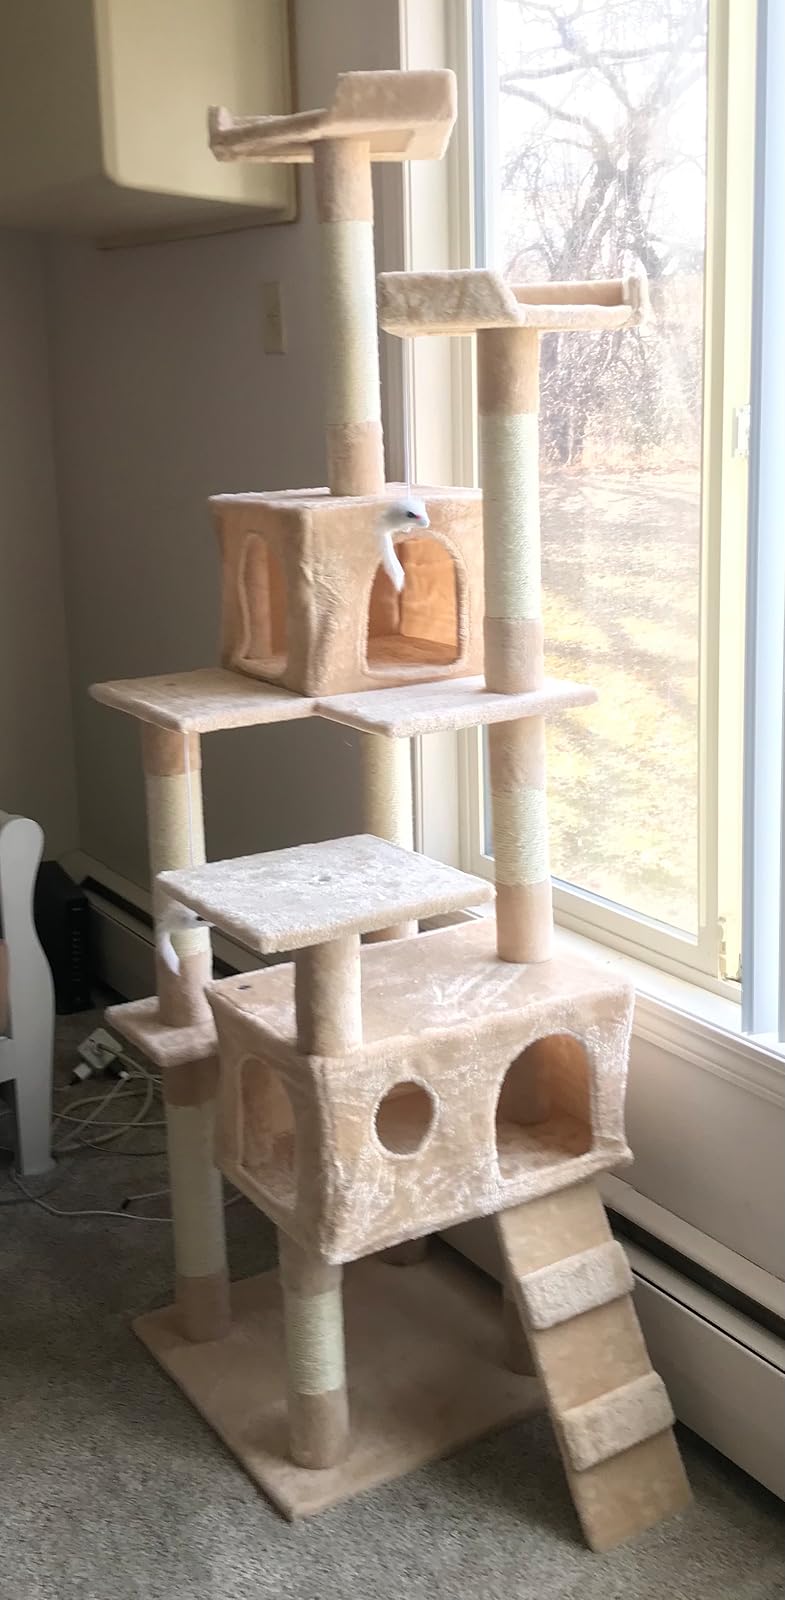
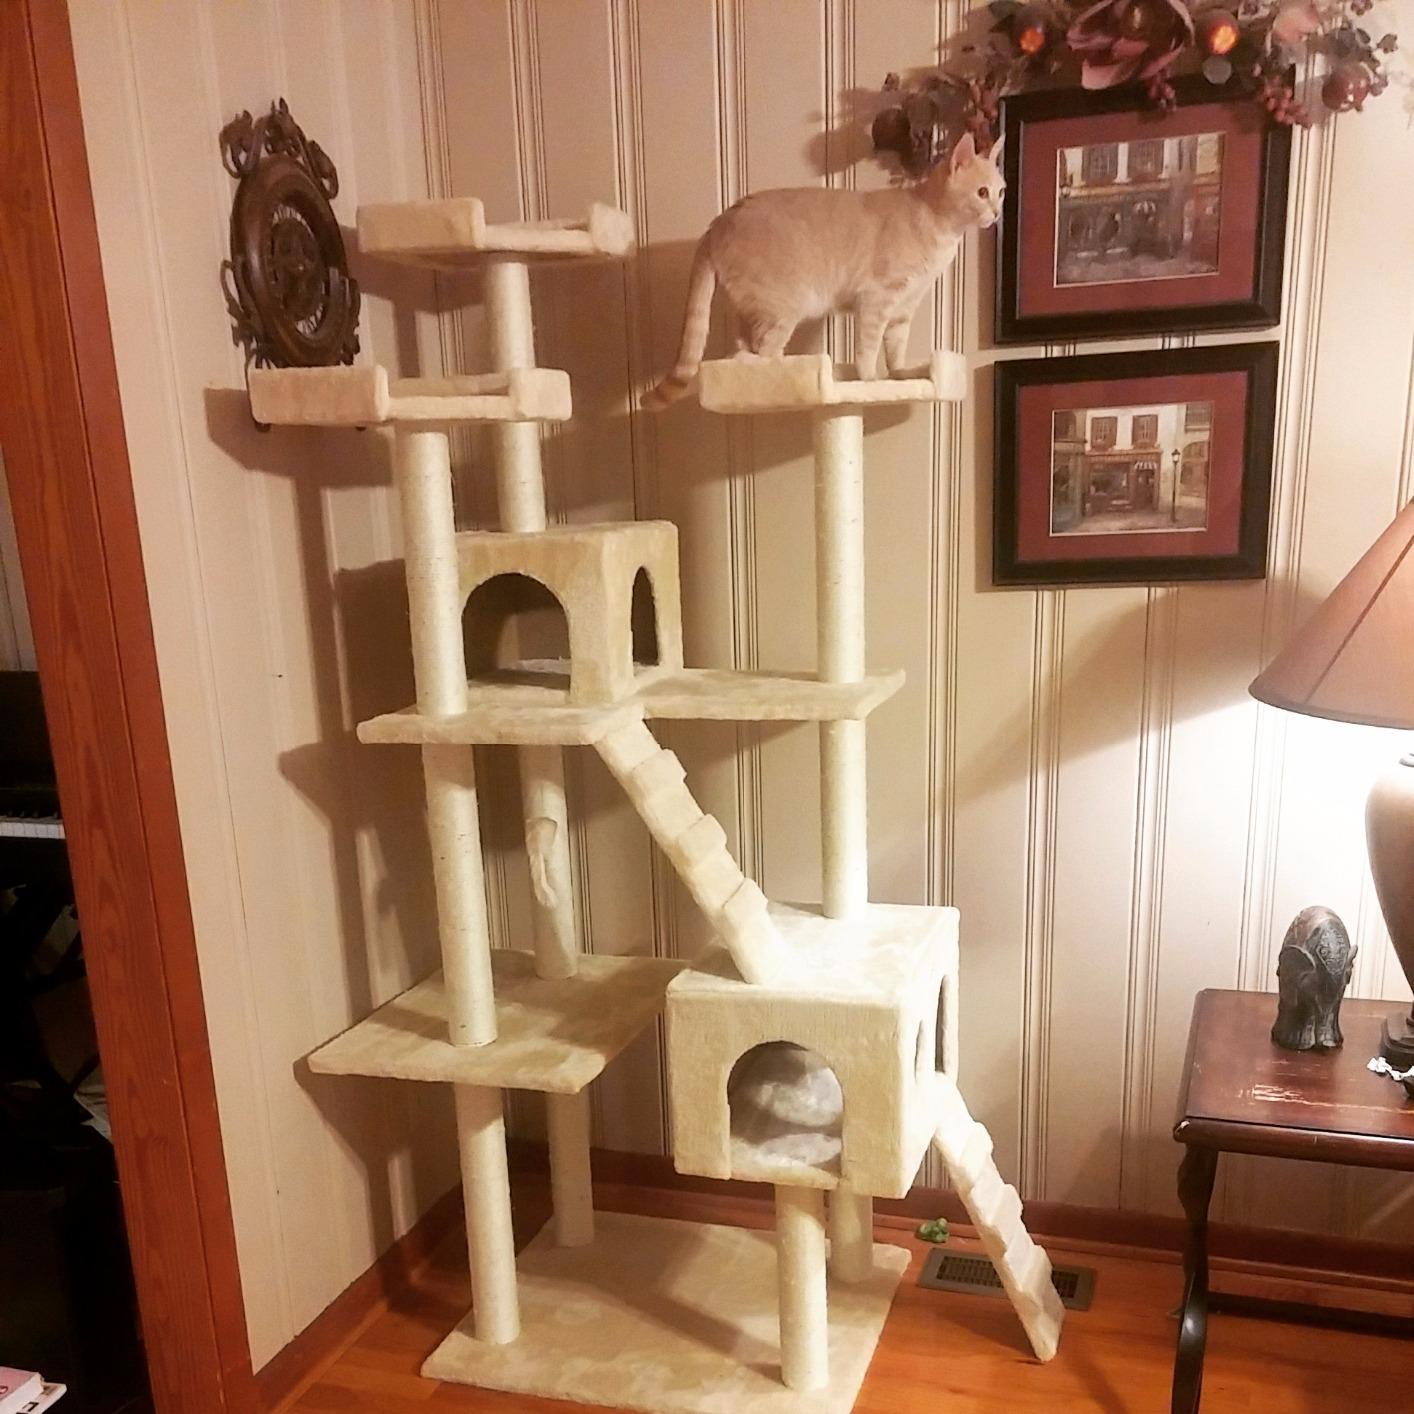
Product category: items_cat tree
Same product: no